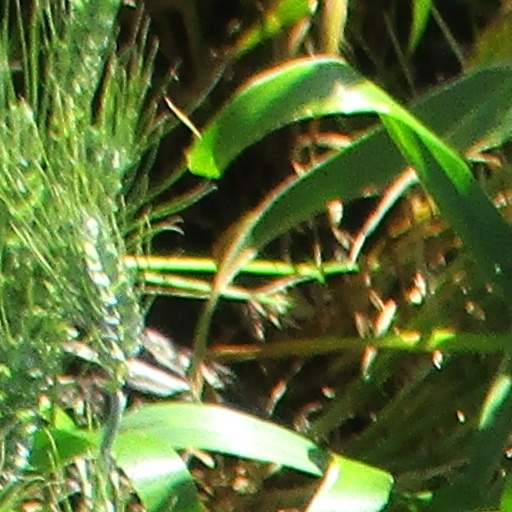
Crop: wheat